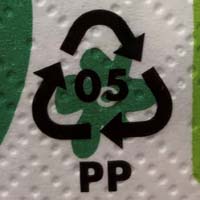
Plastic recycling code class: 5_polypropylene_PP